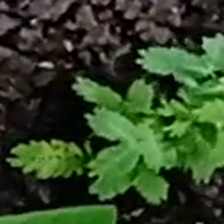
Weed species: Dwarf_cassia_(Chamaecrista pumila)